Maidenhead Rowing Club

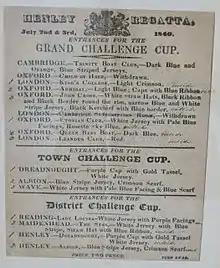
The programme for Henley Regatta, 1840. 'The Star' from Maidenhead is entered in the District fours event, since discontinued.

Very little is known about 'The Star' rowing club, and after this inaugural appearance at Henley, this club seemed to disappear, and no known rowing club existed between 1840 and 1876. Regattas were held in Maidenhead over this time period - in fact the first rowing almanac gives details of a regatta held in Maidenhead in 1860, and some sources cite that regattas were held annually from 1839 to 1850. Crews and scullers from Maidenhead did compete at various regattas during this intermittent time period, but never seemed to belong to a particular rowing club.